Airbus A380

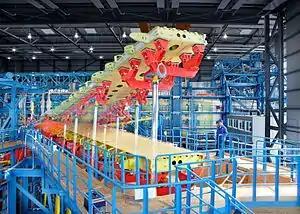
Composite photo of a structural loading test on the left wing box

In February 2019, Airbus announced it would end A380 production by 2021, after its main customer, Emirates, agreed to drop an order for 39 of the aircraft, replacing it with 40 A330-900s and 30 A350-900s. At the time of the announcement, Airbus had 17 more A380s on its order book to complete before closing the production line14 for Emirates and three for All Nippon Airwaystaking the total number of expected deliveries of the aircraft type to 251. Airbus would have needed more than $90 million profit from the sale of each aircraft to cover the estimated $25 billion development cost of the programme. However, the $445 million price tag of each aircraft was not sufficient to even cover the production cost. With orders decreasing, the decision was made to cease production. Enders stated on 14 February 2019, "If you have a product that nobody wants anymore, or you can sell only below production cost, you have to stop it."